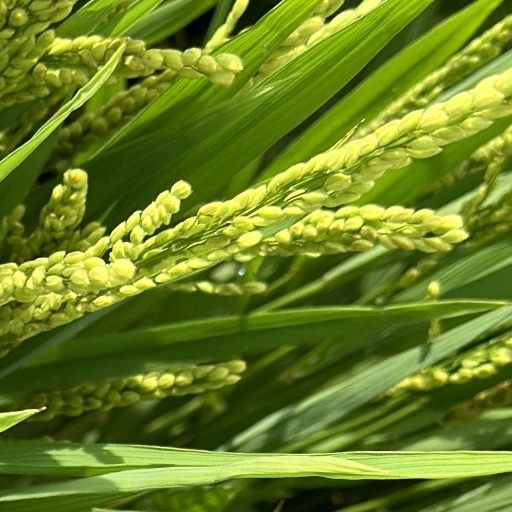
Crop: rice